Theodicy

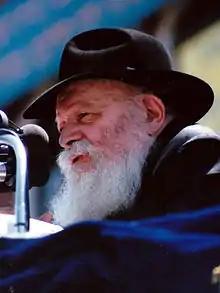
Menachem Mendel Schneerson, the seventh Rebbe of Chabad Lubavitch

The Holocaust prompted a reconsideration of theodicy in some Jewish circles. The French Jewish philosopher Emmanuel Levinas, who had been a prisoner of war in Nazi Germany, declared theodicy to be "blasphemous", arguing that it is the "source of all immorality"; he demanded that the project of theodicy be ended. Levinas asked whether the idea of absolutism survived after the Holocaust—he proposed that it did. He argued that humans are not called to justify God in the face of evil, but to attempt to live godly lives; rather than considering whether God was present during the Holocaust, the duty of humans is to build a world where goodness will prevail.